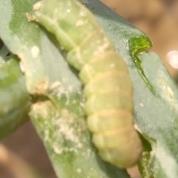
Crop: Onion
Condition: caterpillar-p